Netrin

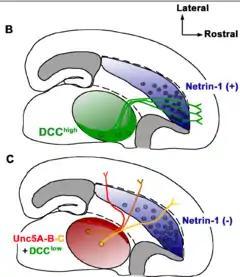
Netrin 1 knockout disrupts thalamocortical projections topography in the mouse brain. From Powell et al., 2008.

Netrins are a class of proteins involved in axon guidance. They are named after the Sanskrit word "netr", which means "one who guides". Netrins are genetically conserved across nematode worms, fruit flies, frogs, mice, and humans. Structurally, netrin resembles the extracellular matrix protein laminin.